Polish People's Republic

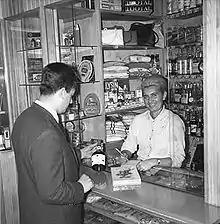
Pewex, a chain of hard currency stores which sold unobtainable Western goods and items

In foreign relations, the Polish People's Republic had a particularly close relationship with the Soviet Union and was within Moscow's circle of influence. However, during its existence, the Polish People's Republic maintained close relations not only with the Soviet Union, but other communist states in the Eastern Bloc. It also had friendly relations with the United States, United Kingdom, France, and the Western Bloc as well as the People's Republic of China. At the height of the Cold War, Poland attempted to remain neutral to the conflict between the Soviets and the Americans. In particular, Edward Gierek sought to establish Poland as a mediator between the two powers in the 1970s. Both the U.S. presidents and the Soviet general secretaries or leaders visited communist Poland.